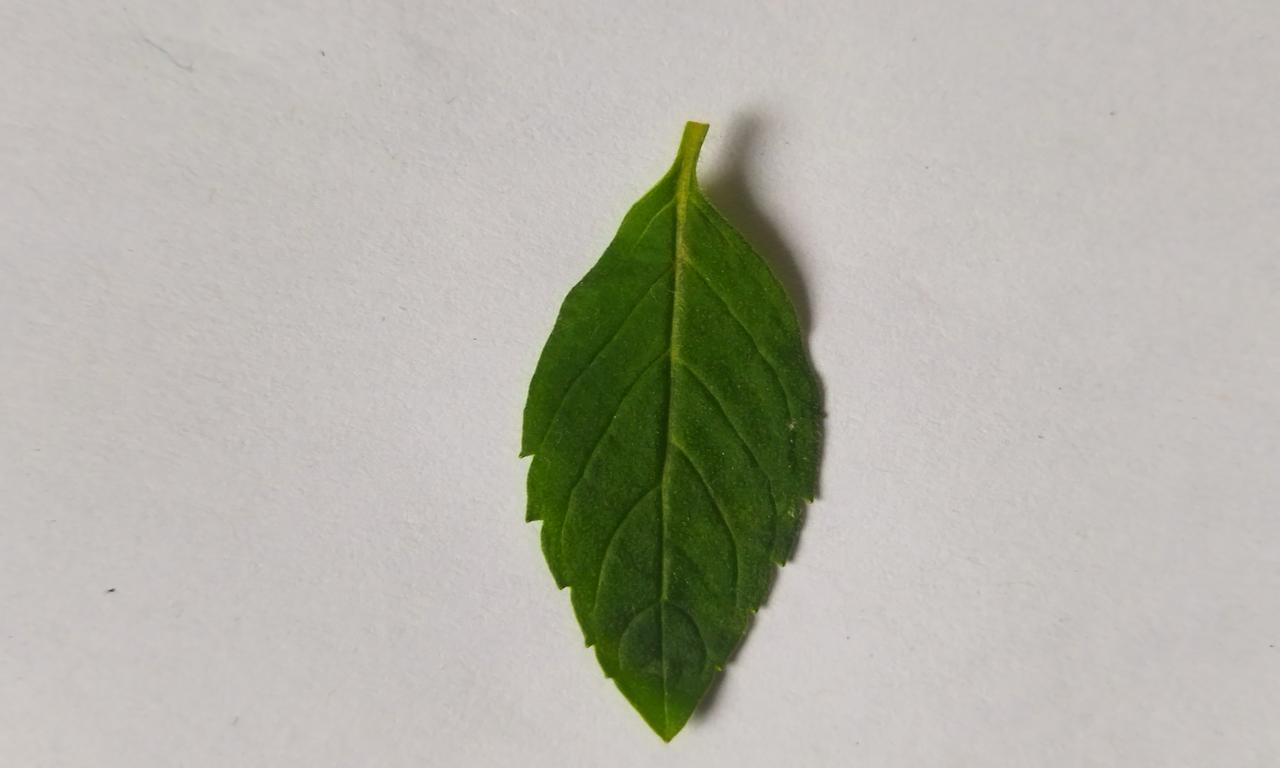
Label: Fresh